3rd County of London Yeomanry (Sharpshooters)

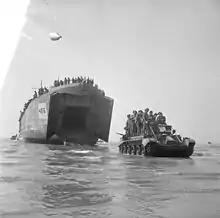
A Cromwell Mk IV tank of the 4th County of London Yeomanry with infantry aboard, comes ashore from an LST, Normandy, 7 June 1944.

The regiment landed in Normandy on 7 June 1944. During the Battle of Normandy, 4th CLY served as part of the 7th Armoured Division. On 13 June, they led the advance of 22nd Armoured Brigade with A Company of 1st Battalion, Rifle Brigade (Prince Consort's Own) by road from Villers-Bocage and were ambushed by a detachment comprising five Tiger tanks. One of the Tigers, commanded by SS-Obersturmführer Michael Wittmann, cut in behind the lead squadron, cutting them off and destroying the soft-skinned vehicles of the Rifle Brigade before running into the Sharpshooters Headquarters Troop and accompanying artillery observation tanks. Wittmann is credited with up to ten of the kills before his tank was immobilised and he escaped on foot. The cut-off squadron was later forced to surrender after the arrival of a further ten Tiger tanks. These Tigers, with elements of Panzer-Lehr-Division and 2nd Panzer Division, then counter-attacked the British in the town, but lost up to eight Tigers and two Panzer IVs before the British withdrew. 4th CLY lost its commander, Lieutenant Colonel The Viscount Cranley, and second-in-command; "A" Squadron was destroyed. 4 CLY's losses for the day amounted to 20 Cromwells, four 17-pounder Shermans, three Humber scout cars, three Stuart light tanks and a half-track.